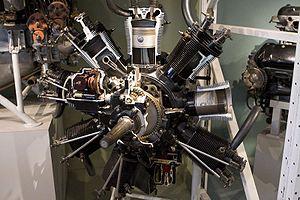
Les Wright Whirlwind étaient une famille de moteurs d'avion à pistons, en étoile et refroidis par air, construits par Wright Aeronautical. La famille a commencé avec des moteurs à neuf cylindres, et plus tard s'est élargie avec des versions à cinq et sept cylindres. Des versions en double étoile à quatorze cylindres ont également été développées, mais elles n'ont pas été produites commercialement.
Le Wright R-790 Whirlwind est un moteur d'avion en étoile à neuf cylindres, refroidi à l'air, conçu par la Wright Aeronautical Corp., offrant une cylindrée totale d'environ 12,9 litre et d'environ 150 kW. Ce sont les premiers modèles de la série des moteurs Wright Whirlwind.